Evangelical Church The Mission of Besançon

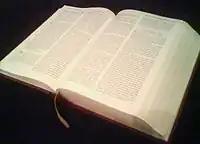
Like other Pentecostal assemblies, the Evangelical Missionary Church of Besançon considers the Bible as the Word of God and interprets it literally.

About his church Kennel said: "We are situated at the crossroads of the Pentecostal and Mennonite movements". Various explanations were provided by sociologists to define the place of the religious group within Christianity: Danièle Hervieu-Léger wrote that the church was created from "the meeting between a movement of evangelic sensibility inside the Reformed Church of Alsace and Lorraine, and a French Mennonite movement from the tradition of peaceful Anabaptism", Laurent Amiotte-Suchet considered that it "fits into the Assemblies of God", but also "in the history of a second wave of European Pentecostalism which experienced its revival in the 1970s and 1980s", and J. Gordon Melton described it, in his 2005 "Encyclopedia of Protestantism", as one of the "newest Protestant groups". Evangelical Protestantism expert Sébastien Fath deemed the church a "non-Baptist" group, but "with some common characteristics" and explained that it professed a very high degree of religious activism, embracing conversionism, biblicism and crucicentrism. According to the Protestant Federation of France, the church displayed a "classical and structured Pentecostalism, with very little contact with other churches." The anti-cult association Centre contre les manipulations mentales said the church "comes from the classical Pentecostal movement which emerged in France in the 1950s and which now includes various groups".